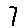
Label: 7